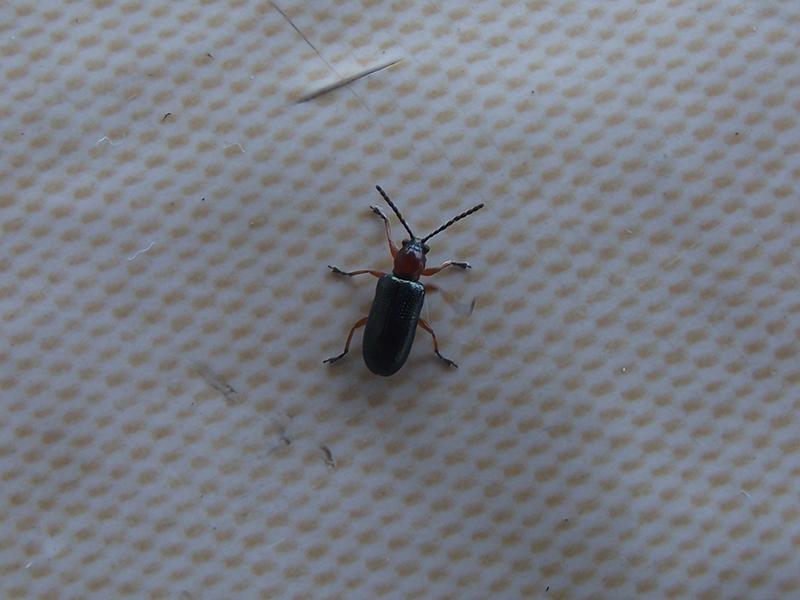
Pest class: cereal_leaf_beetle